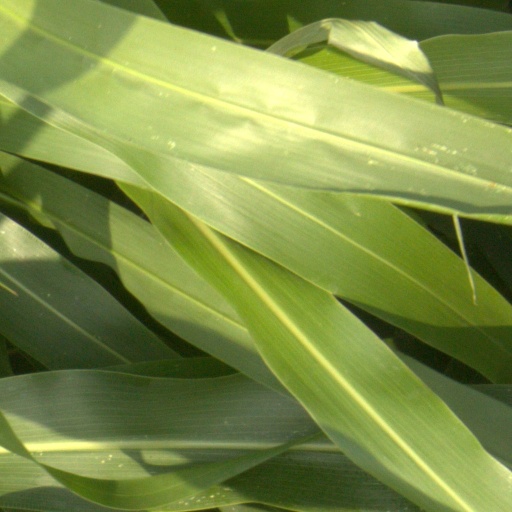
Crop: sorghum